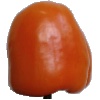
Label: Pepper Orange 1